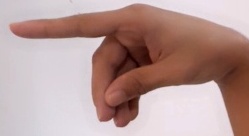
ASL sign: P